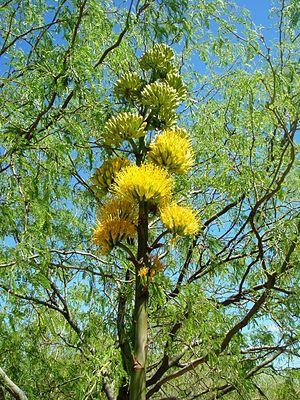
Agave chrysantha est une espèce de plantes du genre Agave.
Agave est un genre de plantes de la famille des Asparagaceae. Les noms « pita », « maguey » ou « cabuya » leur sont aussi attribués.